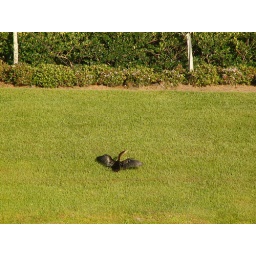
Anhinga. This bird actually swims under water to catch fish and then dries off its wings like this.